Pomo

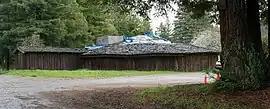
A Pomo roundhouse today

Although baskets were made for decorating homes and as gifts, they were centrally used in Pomo daily life as well. Basket weaving is considered sacred to the Pomo tribe and baskets were produced for a variety of purposes. Pomo children were cradled in baskets, acorns (a major food staple to the Pomo) were harvested in great conical burden baskets, and food was stored, cooked, and served in baskets—some even being watertight. There were even "baskets" that were made as boats to be pushed by men to carry women across rivers.